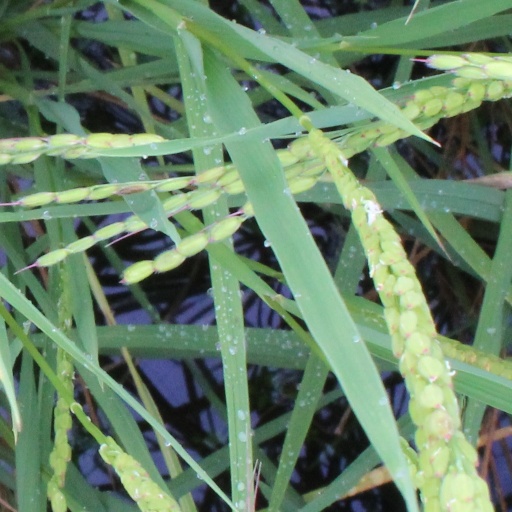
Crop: rice